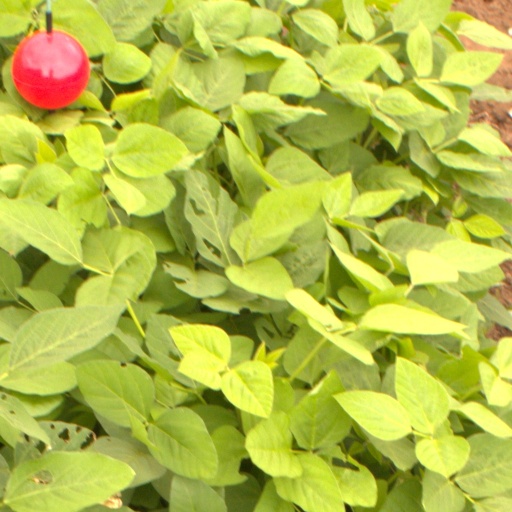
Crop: soybean